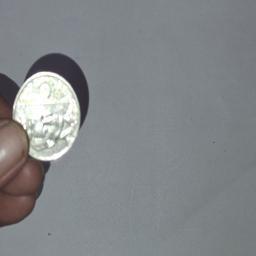
Label: 5_New_Front